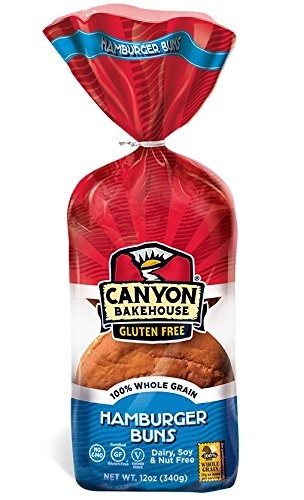
Item Name: CANYON BAKEHOUSE Gluten-Free Hamburger Buns - Case of 6 Bags
Bullet Point: Gluten Free
Product Description: Forget the lettuce wrap and enjoy summer grilling and BBQs with all the taste and none of the worry. Made using 100% whole grains and no GMOs, our gluten-free Hamburger Buns are free from gluten, dairy, soy and nuts (peanuts and tree nuts) so you can eat without compromise. Each one of our buns has 4 grams of fiber and 4 grams of protein. Case of 6 bags, each containing 4 buns.
Value: 72.0
Unit: Ounce

Price: 12.94